Dan Mori

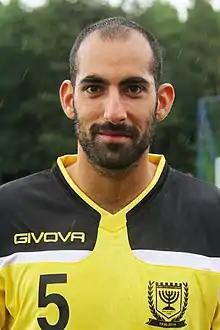
Mori with Beitar Jerusalem in 2016

Dan Mori (born as Dean (Din) Mori, ; on 8 November 1988) is an Israeli footballer who plays as a centre-back.